Italian Baroque interior design

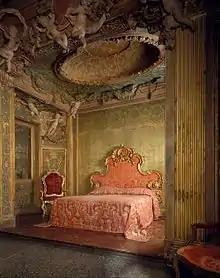
Bedroom, Palazzo Sagredo 1718

The general characteristics of the Baroque style are defined by it being a very grandiose style that emphasises a very large scale, and movement away from rectangular shapes towards more oval designs. Rectangular furniture like chairs or beds would have ornaments or carvings applied to them where lines and angles are curved out. There was also emphasis on theatricality; use of light and color and design are major factors in raising the sense of drama. Texture became more important and forms more open.